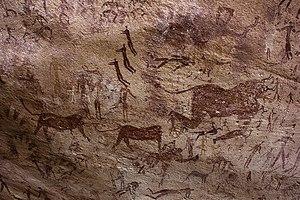
La grotte des Bêtes est un abri sous roche situé dans le Sud-Ouest de Égypte, en plein désert, près de la frontière avec la Libye. C'est l'un des plus importants abris sous roche ornés du Néolithique au Sahara.
Le plateau de Gilf el-Kebir ou Gilf al-Kabir, est situé à l'extrême sud-ouest de l'Égypte, à proximité de la Libye et du Soudan, à environ 1 100 km du Caire.
L'art néolithique est extrêmement diversifié dans ses expressions. Les préoccupations esthétiques au Néolithique s'expriment à travers la décoration des objets utilitaires mais aussi par la réalisation de sculptures, de parures et d'œuvres rupestres.